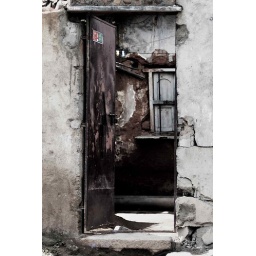
door in the floor